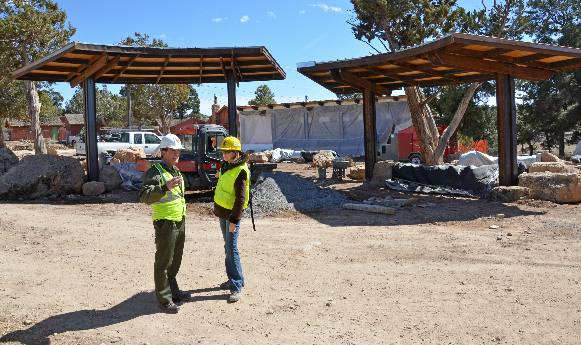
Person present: Yes